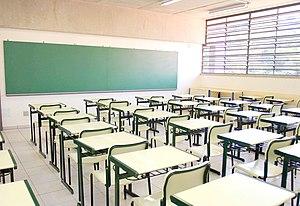
Le mobilier scolaire, fait partie des meubles contemporains que toute personne vivant dans un pays développé a utilisé pendant sa scolarité.